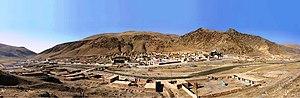
Yushu est une ville-district de la province du Qinghai en Chine. Le district est placé sous la juridiction de la préfecture autonome tibétaine de Yushu. Son chef-lieu est la ville de Gyêgu, également chef-lieu de la préfecture autonome, et comme centre politique, économique et culturel souvent aussi appelé Yushu.